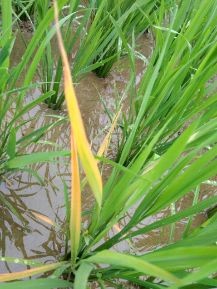
Disease: Tungro